Twisted Metal

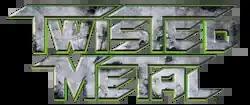

Twisted Metal is a series of vehicular combat video games originally developed by SingleTrac and published by Sony Interactive Entertainment. The series has appeared on the PlayStation, PlayStation 2, PlayStation Portable and PlayStation 3. As of October 31, 2000, the series had sold 5 million copies. Several of the games in the series were re-released as part of the Sony Greatest Hits program. The original game and its first sequel were also released for the PC.